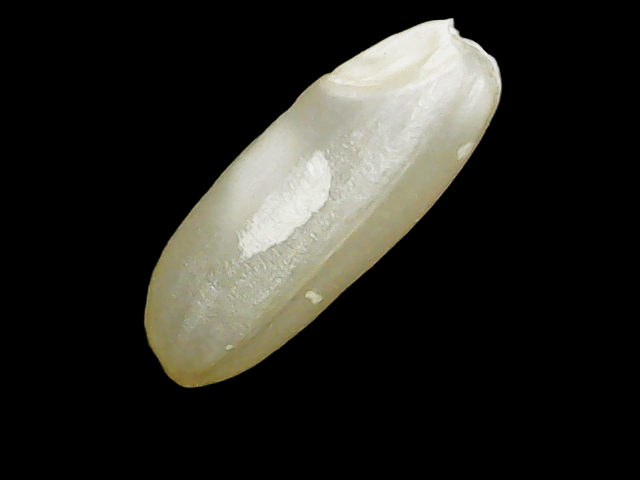
Rice variety: Binadhan23